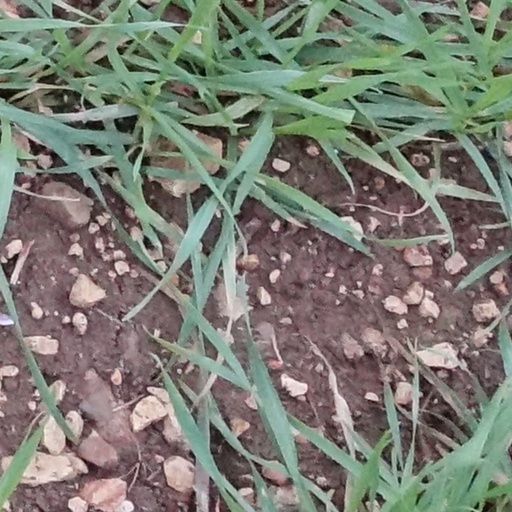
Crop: wheat